Peter H. Krammer

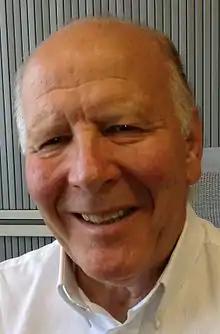
Peter H. Krammer

Peter Heinrich Krammer (born in 1946) is a German immunologist and one of the directors of The National Center for Tumor Diseases (NCT), as well as the head of the Division Immunogenetics at the German Cancer Research Center (DKFZ) in Heidelberg. Peter H. Krammer is well known for his research and findings in apoptosis. He and his lab members discovered the CD95 receptor (also known as Fas and APO-1) and many other molecules involved in signaling through the CD95 receptor.